List of birds of Maryland

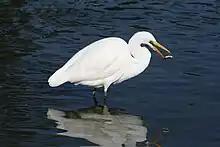
Great egret

Pelicans are large water birds with a distinctive pouch under their beak. Like other birds in the order Pelecaniformes, they have four webbed toes. Two species have been recorded in Maryland.